Esther Lape

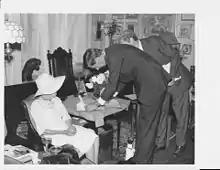
Assistant Secretary of the Interior Nathanial Reed accepts the donation of Salt Meadow (now part of McKinney National Wildlife Refuge) from Esther Lape, 1972

Lape and Read also owned a country house, Salt Meadow, Westbrook, Connecticut, where Roosevelt was often a guest. Lape donated Salt Meadow to the U.S. Fish and Wildlife Service in 1972. The estate is currently the Stewart B. McKinney National Wildlife Refuge. Refuge staff are working on a submission for National Register of Historical Places recognition for the former Salt Meadow estate that will recognize the same-sex relationship of Lape and Read.